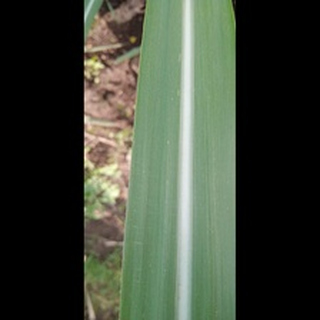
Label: healthy_sugarcane